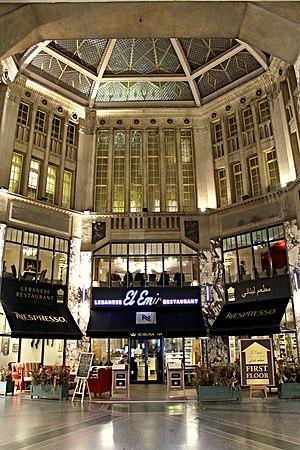
Le Palais Koruna est un bâtiment de style Art nouveau tardif construit au début du XXe siècle dans la Nouvelle Ville de Prague, à l'angle de la place Venceslas et de la rue Na příkopě. Depuis 1983, le bâtiment est classé Monument culturel.